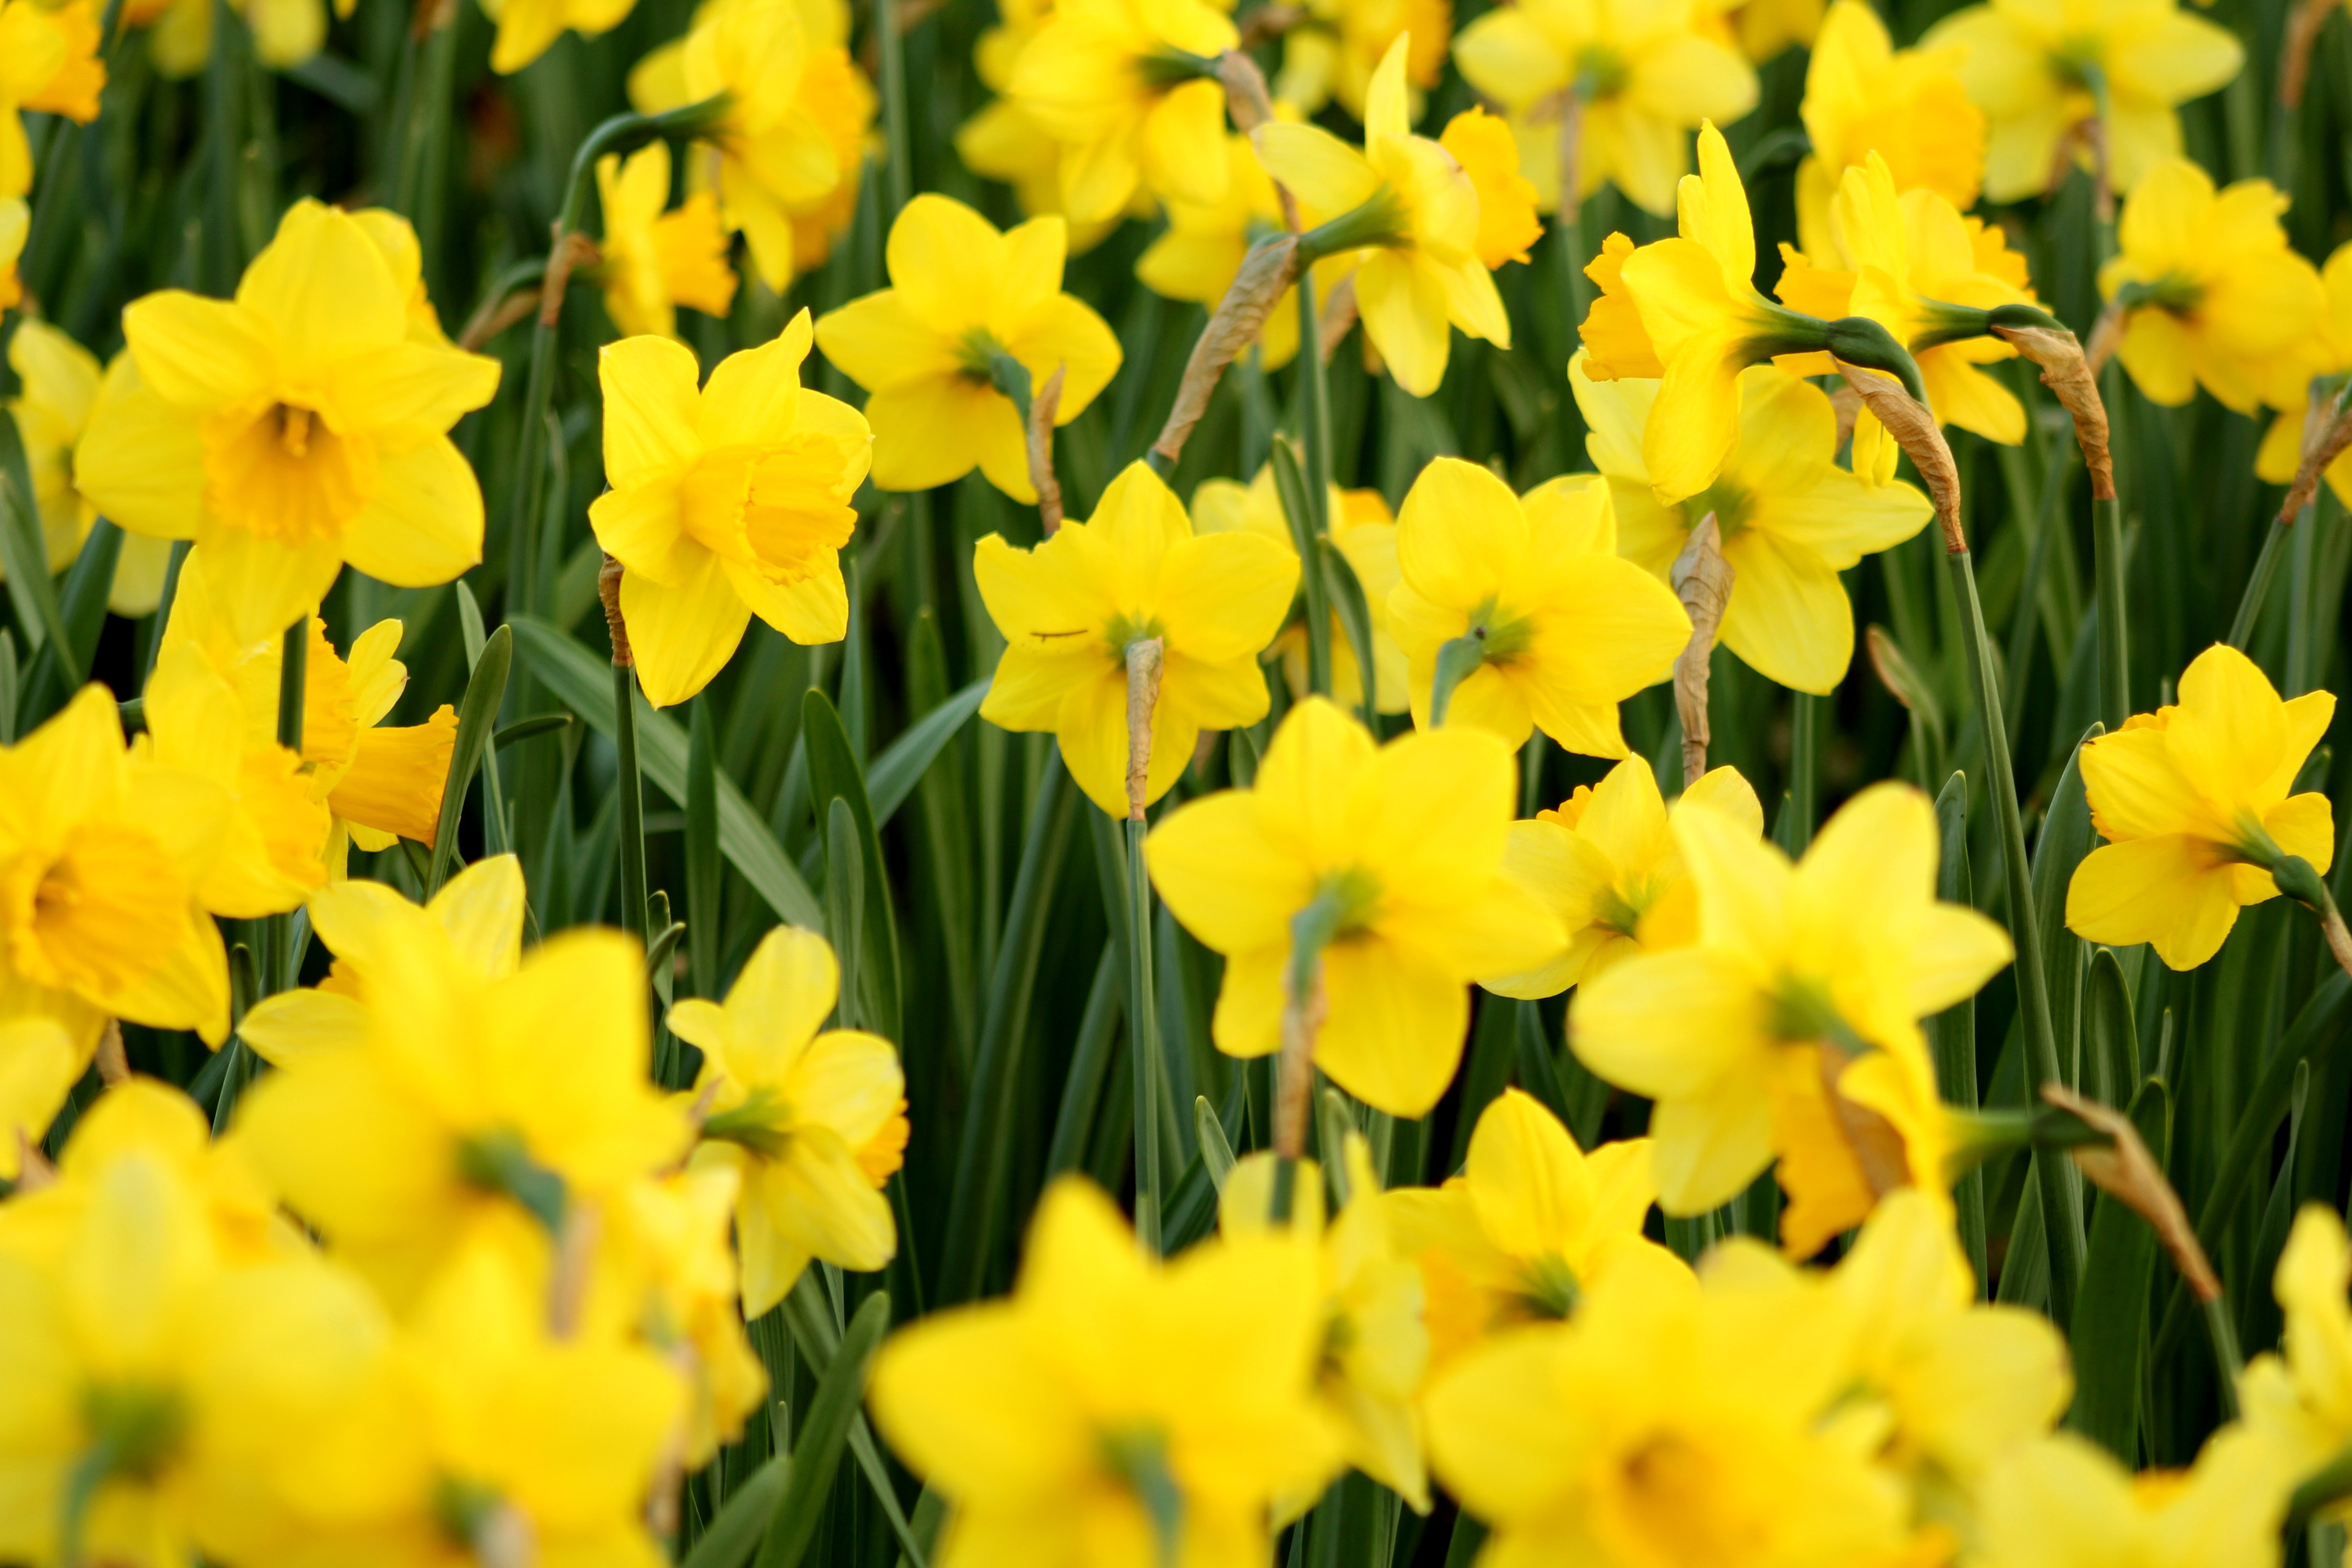
flower, flowering plant, yellow, plant, petal, spring, narcissus, close up, wildflower, amaryllis family, plant stem, groundcover